Francis William Aston

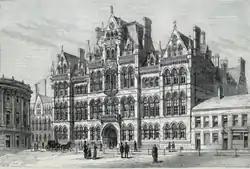
Mason College, before its incorporation into the University of Birmingham; this building was destroyed in 1964.

Francis Aston was born in Harborne, now part of Birmingham, on 1 September 1877. He was the third child and second son of William Aston and Fanny Charlotte Hollis. He was educated at the Harborne Vicarage School and later Malvern College in Worcestershire where he was a boarder. In 1893 Francis William Aston began his university studies at Mason College (which was then external college of University of London) where he was taught physics by John Henry Poynting and chemistry by Frankland and Tilden. From 1896 on he conducted additional research on organic chemistry in a private laboratory at his father's house. In 1898 he started as a student of Frankland financed by a Forster Scholarship; his work concerned optical properties of tartaric acid compounds. He started to work on fermentation chemistry at the school of brewing in Birmingham and was employed by W. Butler & Co. Brewery in 1900. This period of employment ended in 1903 when he returned to the University of Birmingham under Poynting as an Associate.